Lehava

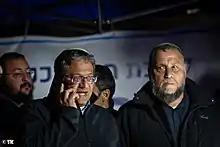
Knesset member Itamar Ben-Gvir and radical right political activist Bentzi Gopstein in Sheikh Jarrah. February 2022

In addition to opposing interfaith marriages, Lehava has encouraged Israelis to report to the organization the names of Jews who rent to Arabs, so that they can be "named and shamed" publicly. In 2012, the group distributed flyers in east Jerusalem warning Arabs not to visit the mostly Jewish western side of the city. It also campaigned against Jews and Arabs mixing on beaches.